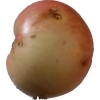
Label: Apple 10